Babikr Bedri

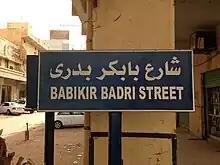
Street sign in downtown Khartoum (2018)

Babikr Bedri's sons Yusuf Bedri and Ali Bedri continued his work, and a grandson, Gasim Badri, became the present president of Ahfad University for Women (AUW). In his long life, Babikr Bedri had five wives and 21 children. His granddaughter Balghis Badri is a feminist activist, and professor of social anthropology at Ahfad University for Women.